Delfín Chamorro

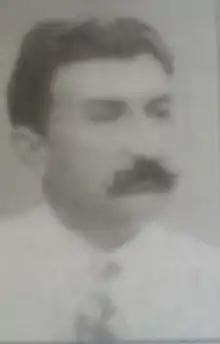
Delfín Chamorro

Delfin Chamorro (December 24, 1863 – August 15, 1931), was a special educator. He was the creator of a method of teaching the Spanish language.